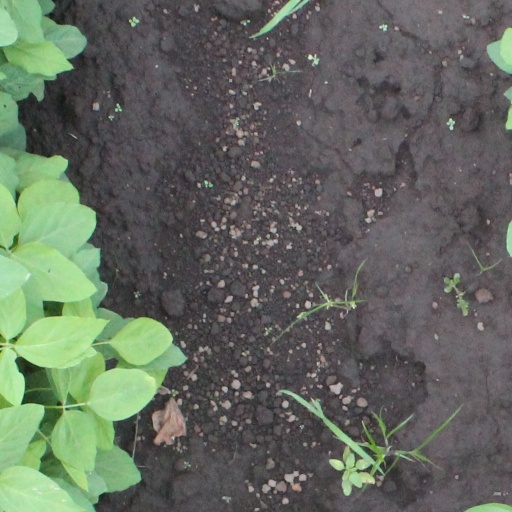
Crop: soybean